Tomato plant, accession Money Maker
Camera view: horizontal (90 deg, fisheye); turntable rotation: 180 degrees
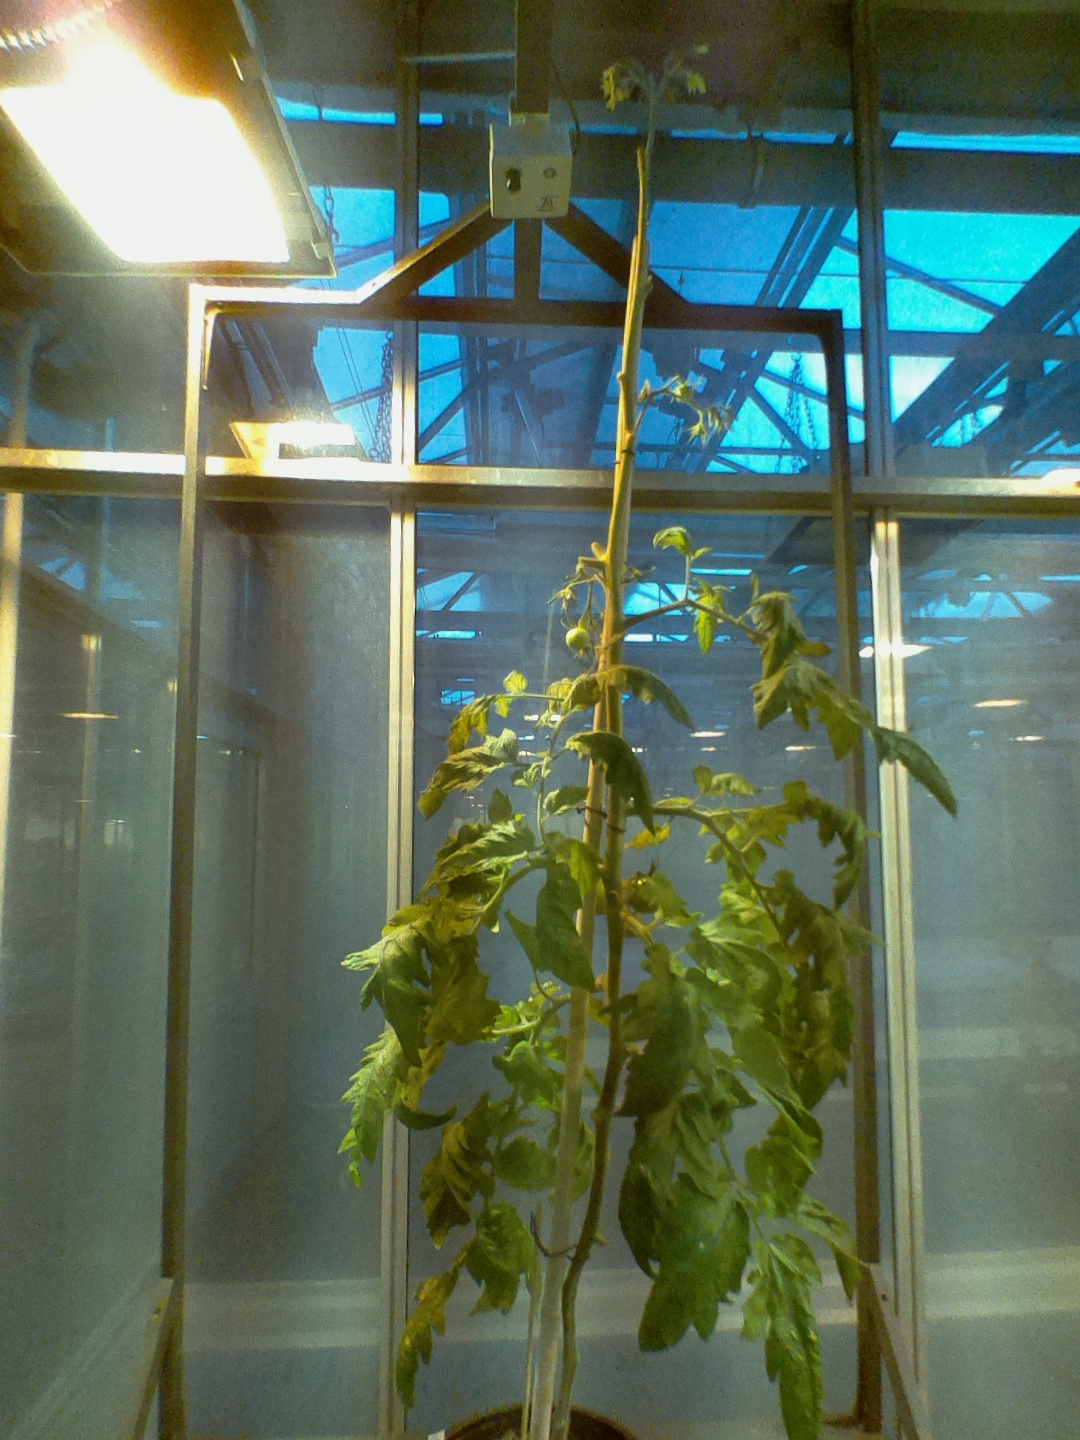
BBCH growth stage 76: 60%-70% of final fruit size